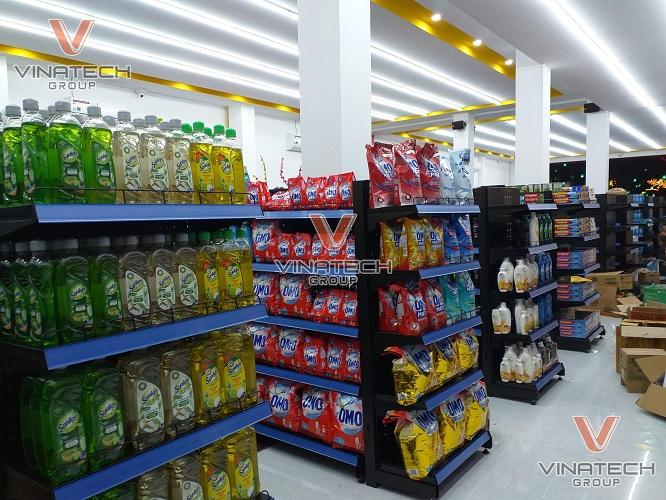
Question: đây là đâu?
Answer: đây là trong một siêu thị